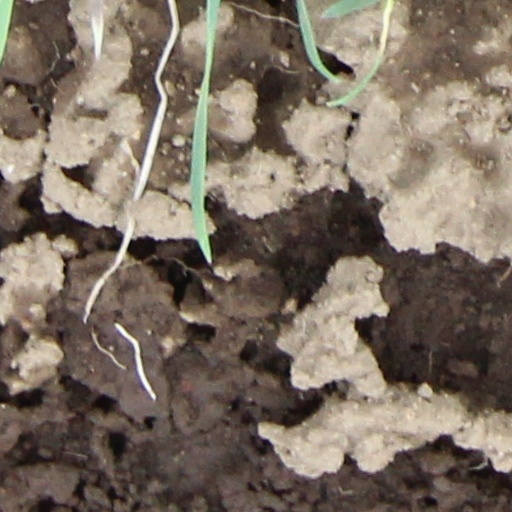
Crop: wheat